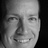
Emotion: happy